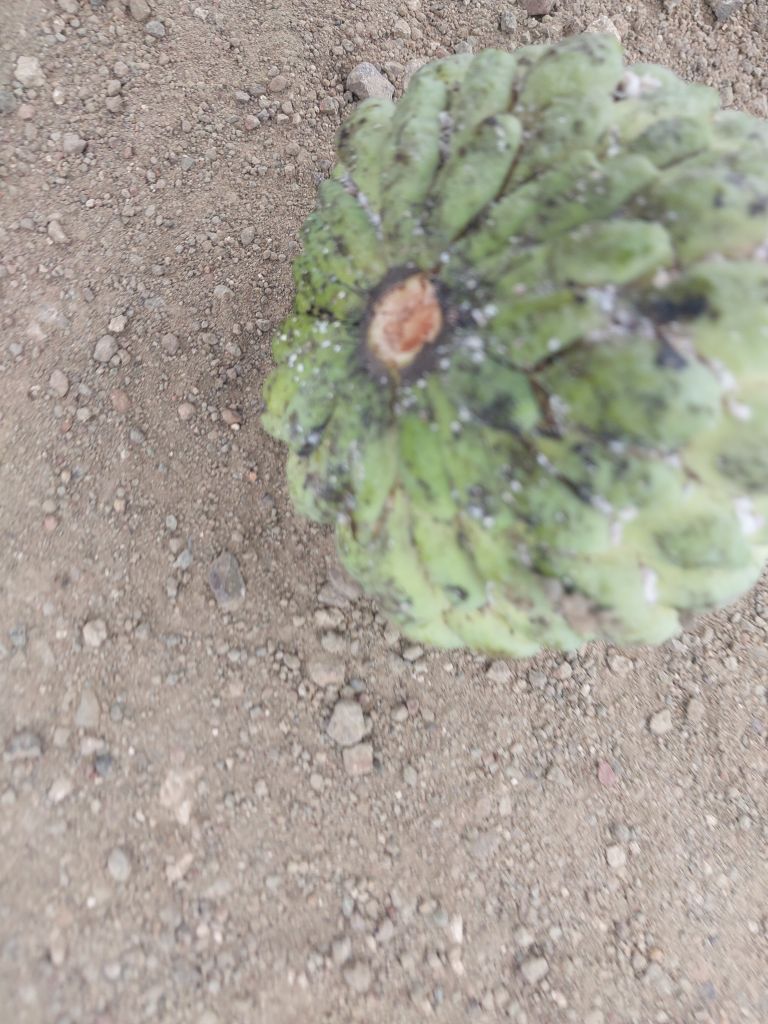
Disease label: Leaf spot on fruit